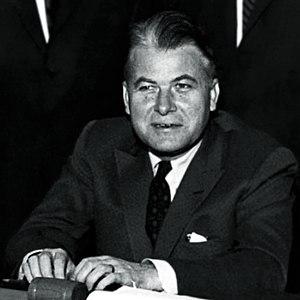
Bertram Thomas « Bert » Combs, né le 13 août 1911 à Manchester et mort le 4 décembre 1991 dans le comté de Powell, est un homme politique américain, membre du Parti démocrate.